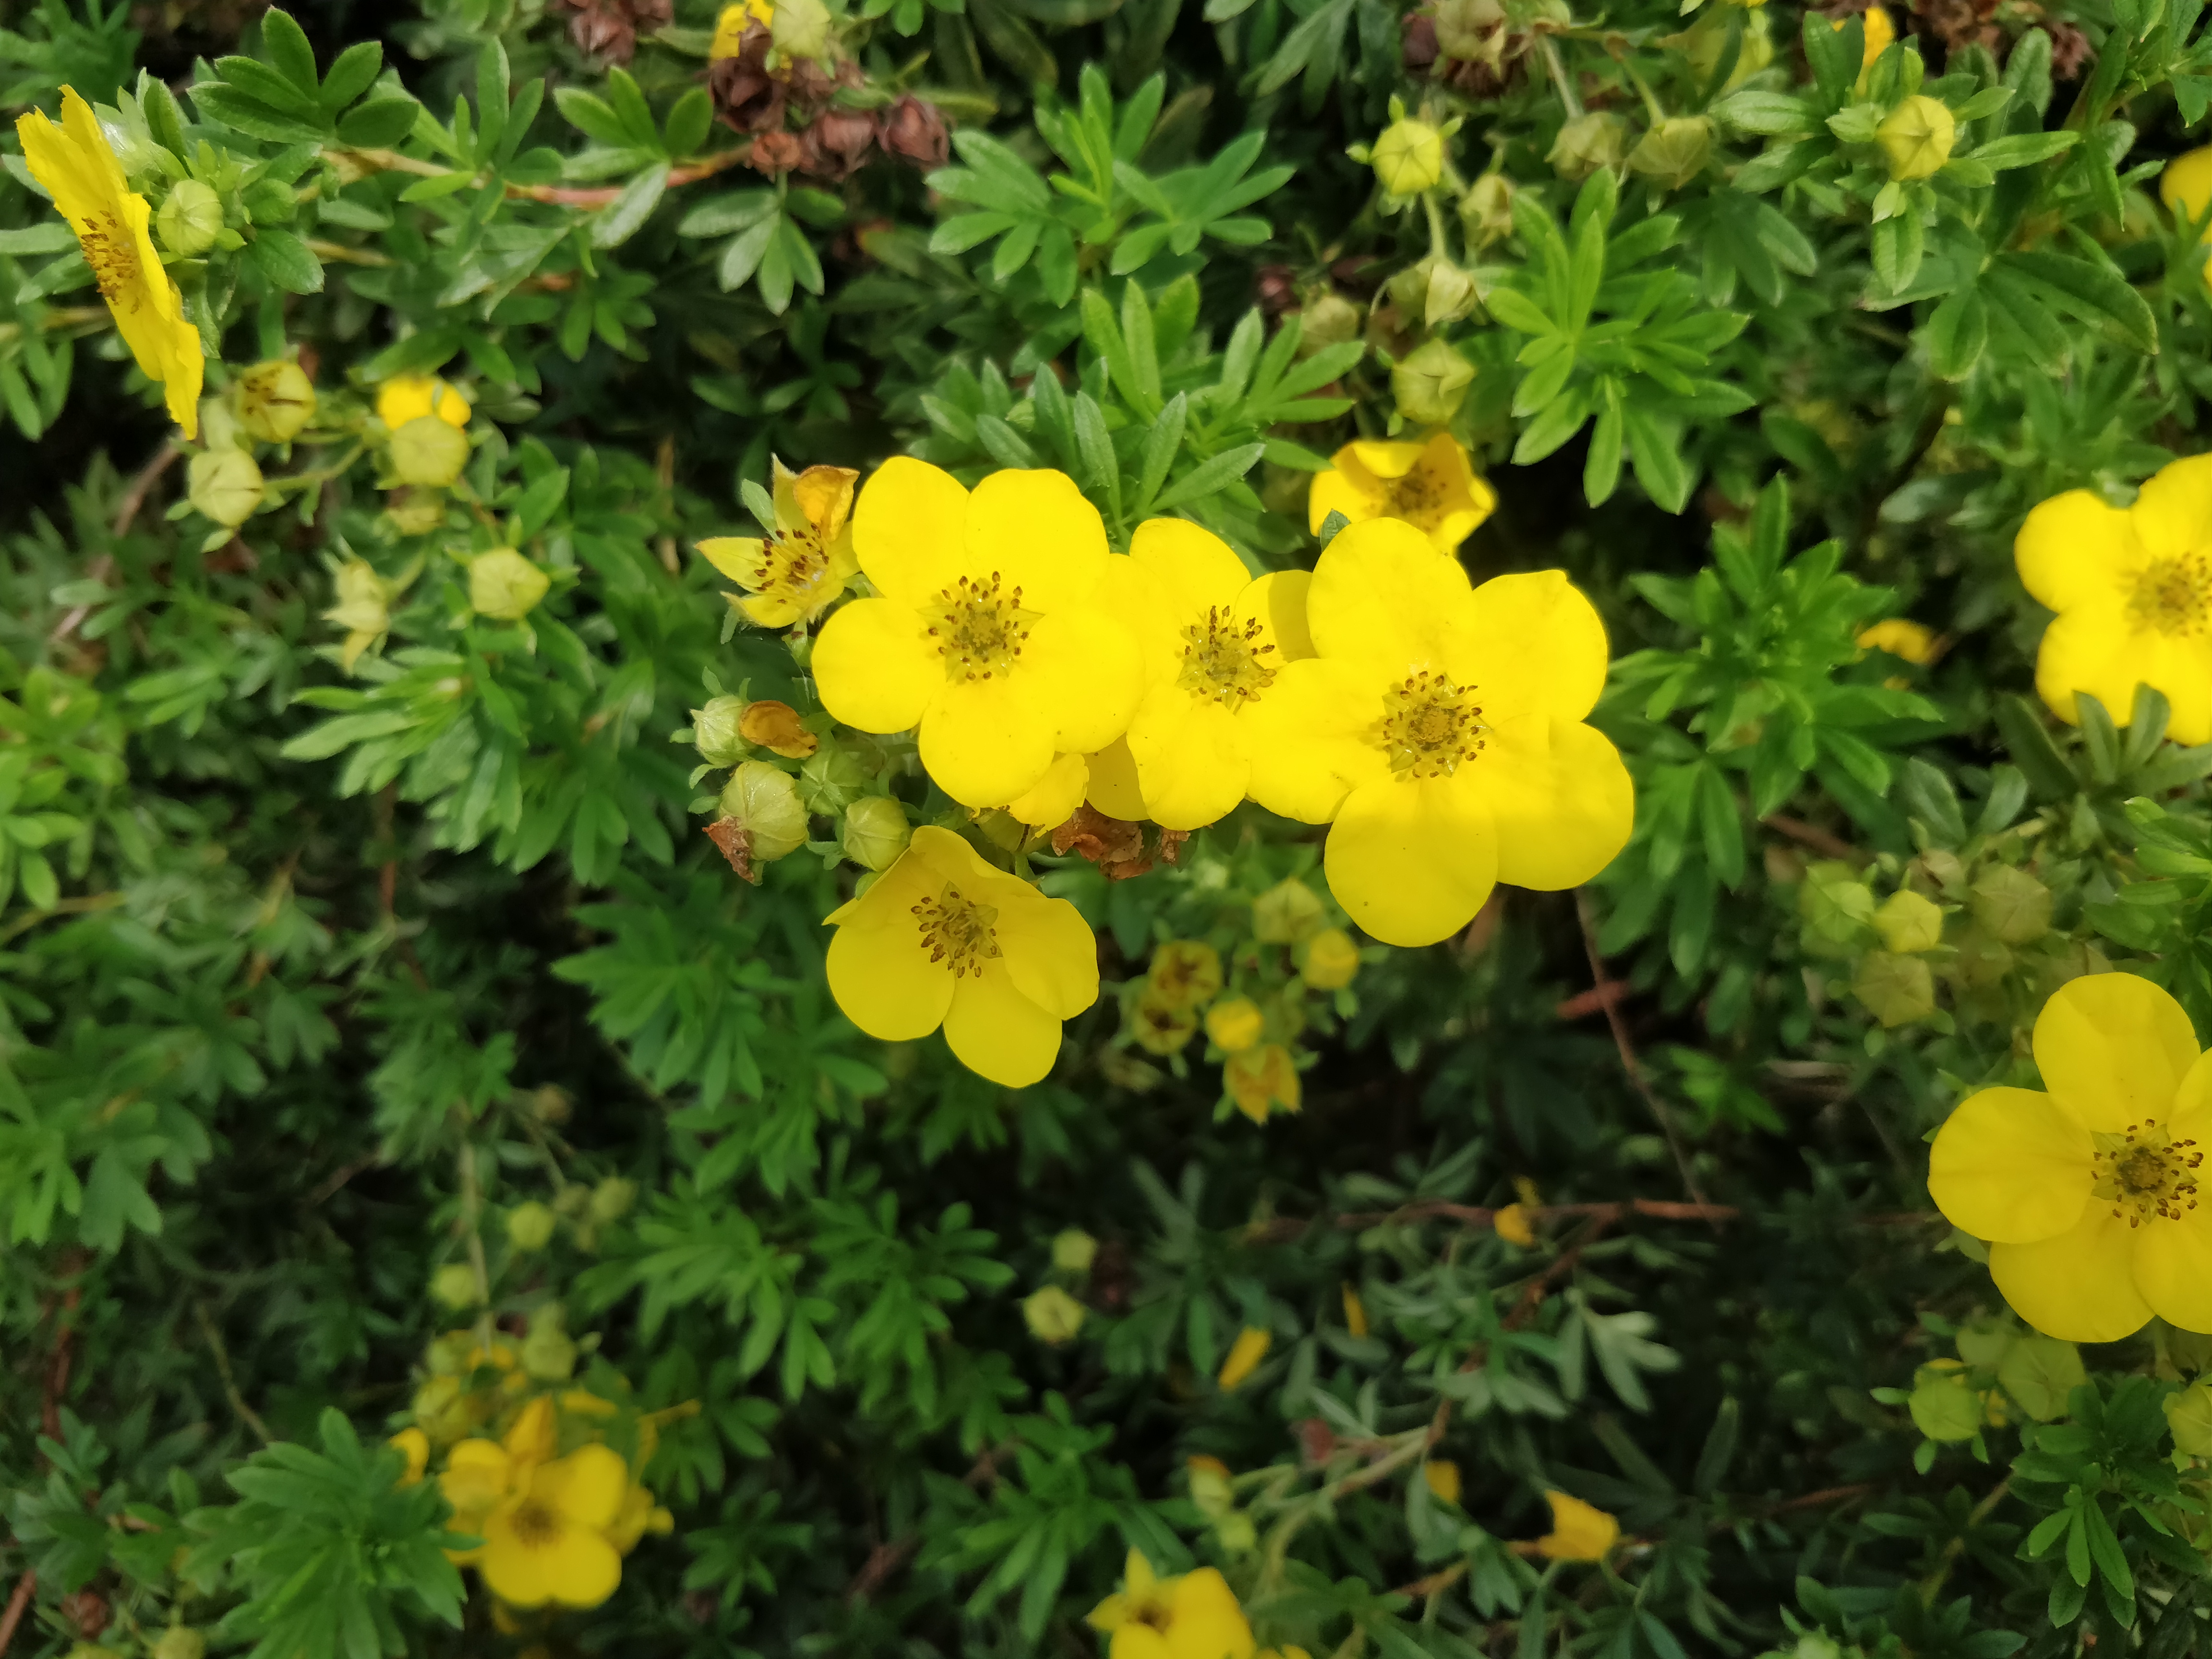
flowers, plants, flower, flowering plant, common tormentil, plant, yellow, subshrub, buttercup, cinquefoil, hypericum, wildflower, petal, groundcover, shrub, wallflower, annual plant, rock rose, wood sorrel family